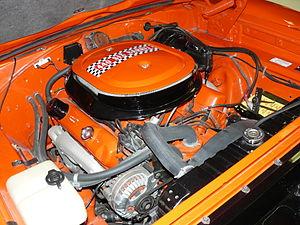
Musée de Canton